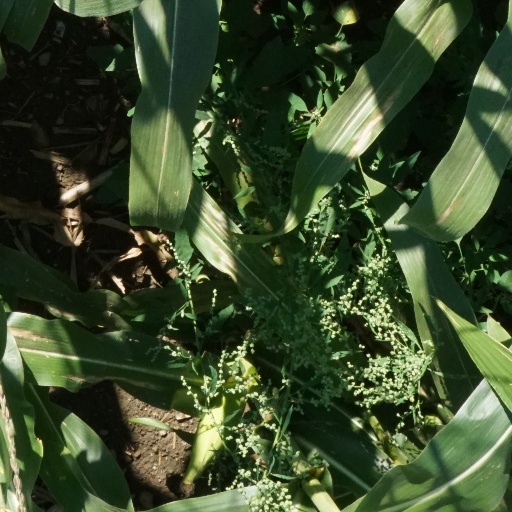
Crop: maize; corn